Ray Griggs (director)

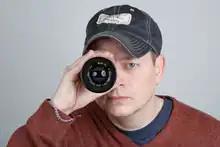

Ray Griggs is a director, writer and producer in Hollywood, California, and owner of RG Entertainment, Ltd. His work has won several awards.